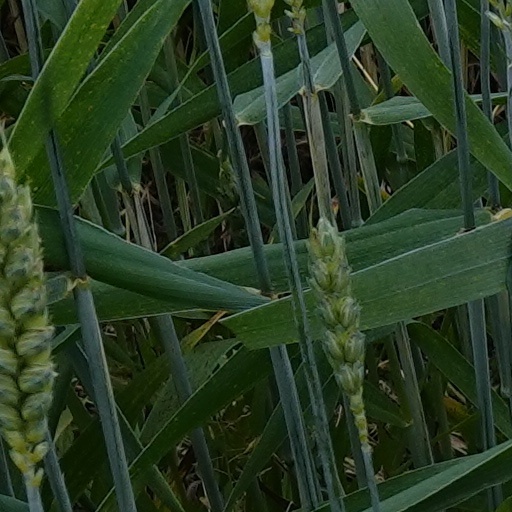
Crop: wheat